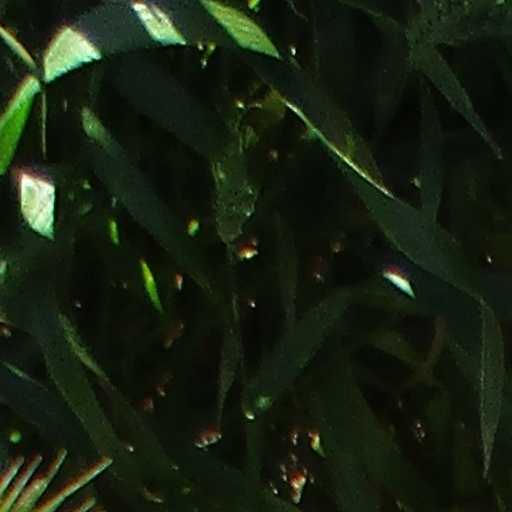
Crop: wheat